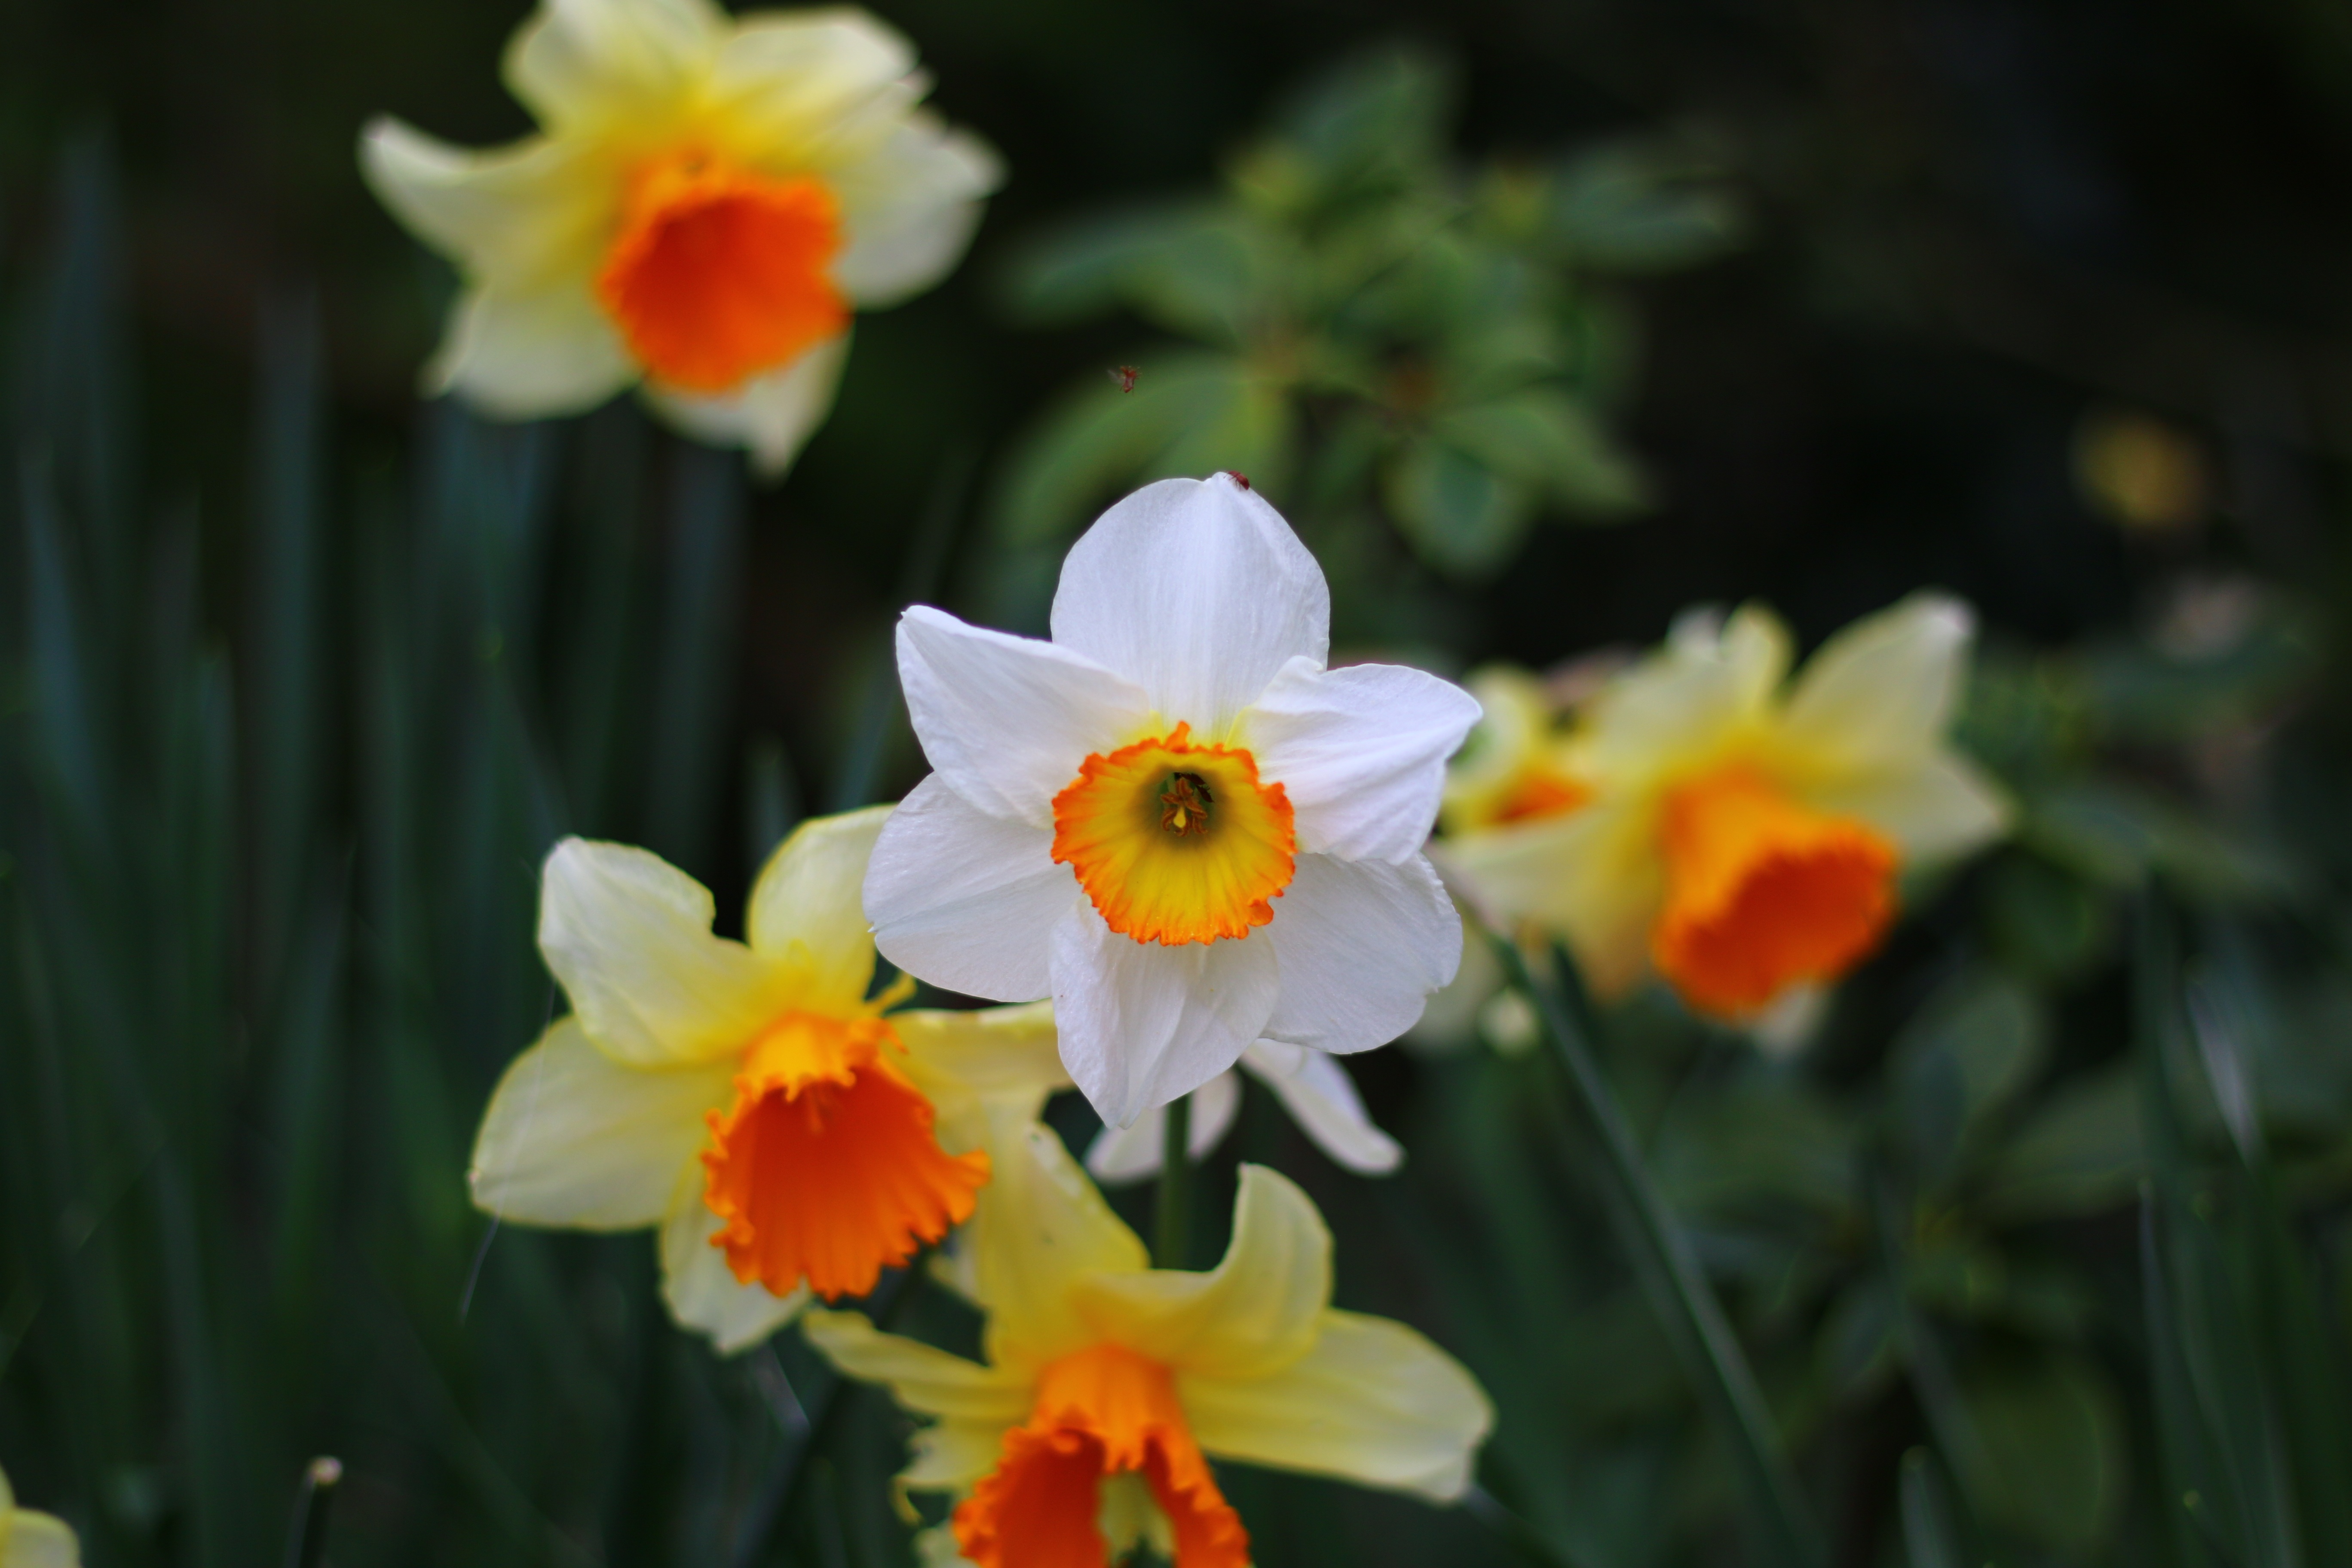
nature, plant, flower, petal, spring, botany, yellow, garden, daffodil, flora, narcissus, spring flowers, macro photography, flowering plant, plant stem, land plant